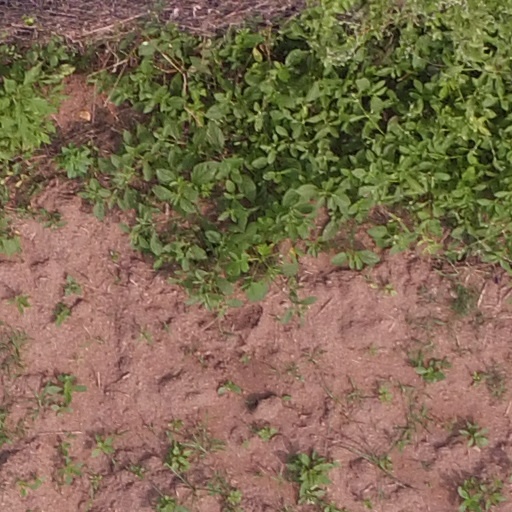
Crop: maize; corn